Omo River

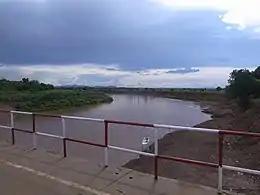
Omo river crossing

The entire Omo river basin is also important geologically and archaeologically. Over 50,000 fossils have been identified from the lower valley, including 230 hominid fossils dating to the Pliocene and Pleistocene. Fossils belonging to the genera "Australopithecus" and "Homo" have been found at several archaeological sites, as well as tools made from quartzite, the oldest of which date back to about 2.4 million years ago. When they were discovered, it was thought that the tools might have been part of a so-called pre-Oldowan industry, even more primitive than what was found in the Olduvai Gorge. Later research has shown that the crude looks of the tools were in fact caused by very poor raw materials, and that the techniques used and the shapes permit their inclusion in the Oldowan.